Prutah

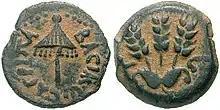
Pruta from the reign of Agrippa I

Prutah (Hebrew: פרוטה) is a Hebrew term, possibly derived from Aramaic. It refers to a small denomination coin.